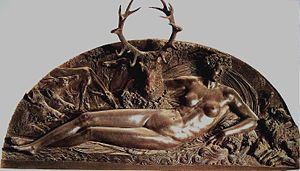
Nymphe de Fontainebleau de Benvenuto Cellini (1542)
La Nymphe de Fontainebleau est une œuvre du sculpteur italien Benvenuto Cellini réalisée en 1542 pour le compte du roi François Iᵉʳ.